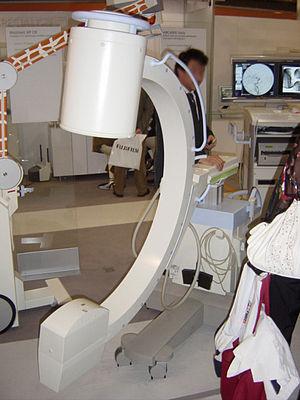
Amplificateur de luminance utilisé pour l'imagerie vasculaire dynamique.
La coronarographie est une technique d'imagerie médicale utilisée en cardiologie pour visualiser les artères coronaires en cas de suspicion de maladie coronarienne. C'est un examen médical complémentaire invasif qui utilise la technique de radiographie aux rayons X et l'injection d'un produit de contraste iodé.
La radiographie est une technique d'imagerie de transmission, par rayons X dans le cadre de la radiographie X, ou par rayons gamma en gammagraphie.